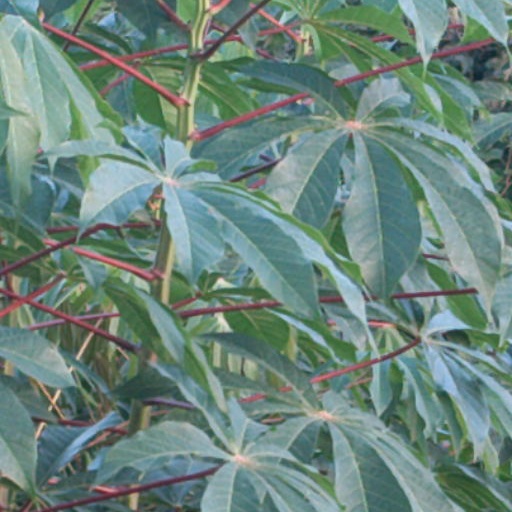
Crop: cassava